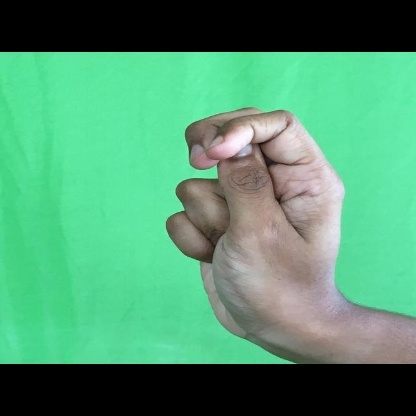
Mudra: Katakamukha